Northampton Corporation Tramways

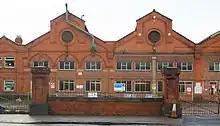
The St James's End depot

A new depot was constructed in St James’ End with the provision for 24 cars in a building long and in two spans of with six lines of rails. The back of the building was closed with a temporary end to provide for future extensions. The power generating station was constructed at the refuse destructor site in Castle Street. The generating station was equipped with two 200 kW sets in duplicate with a 120 kW set for taking light loads. Construction of both started in October 1903.